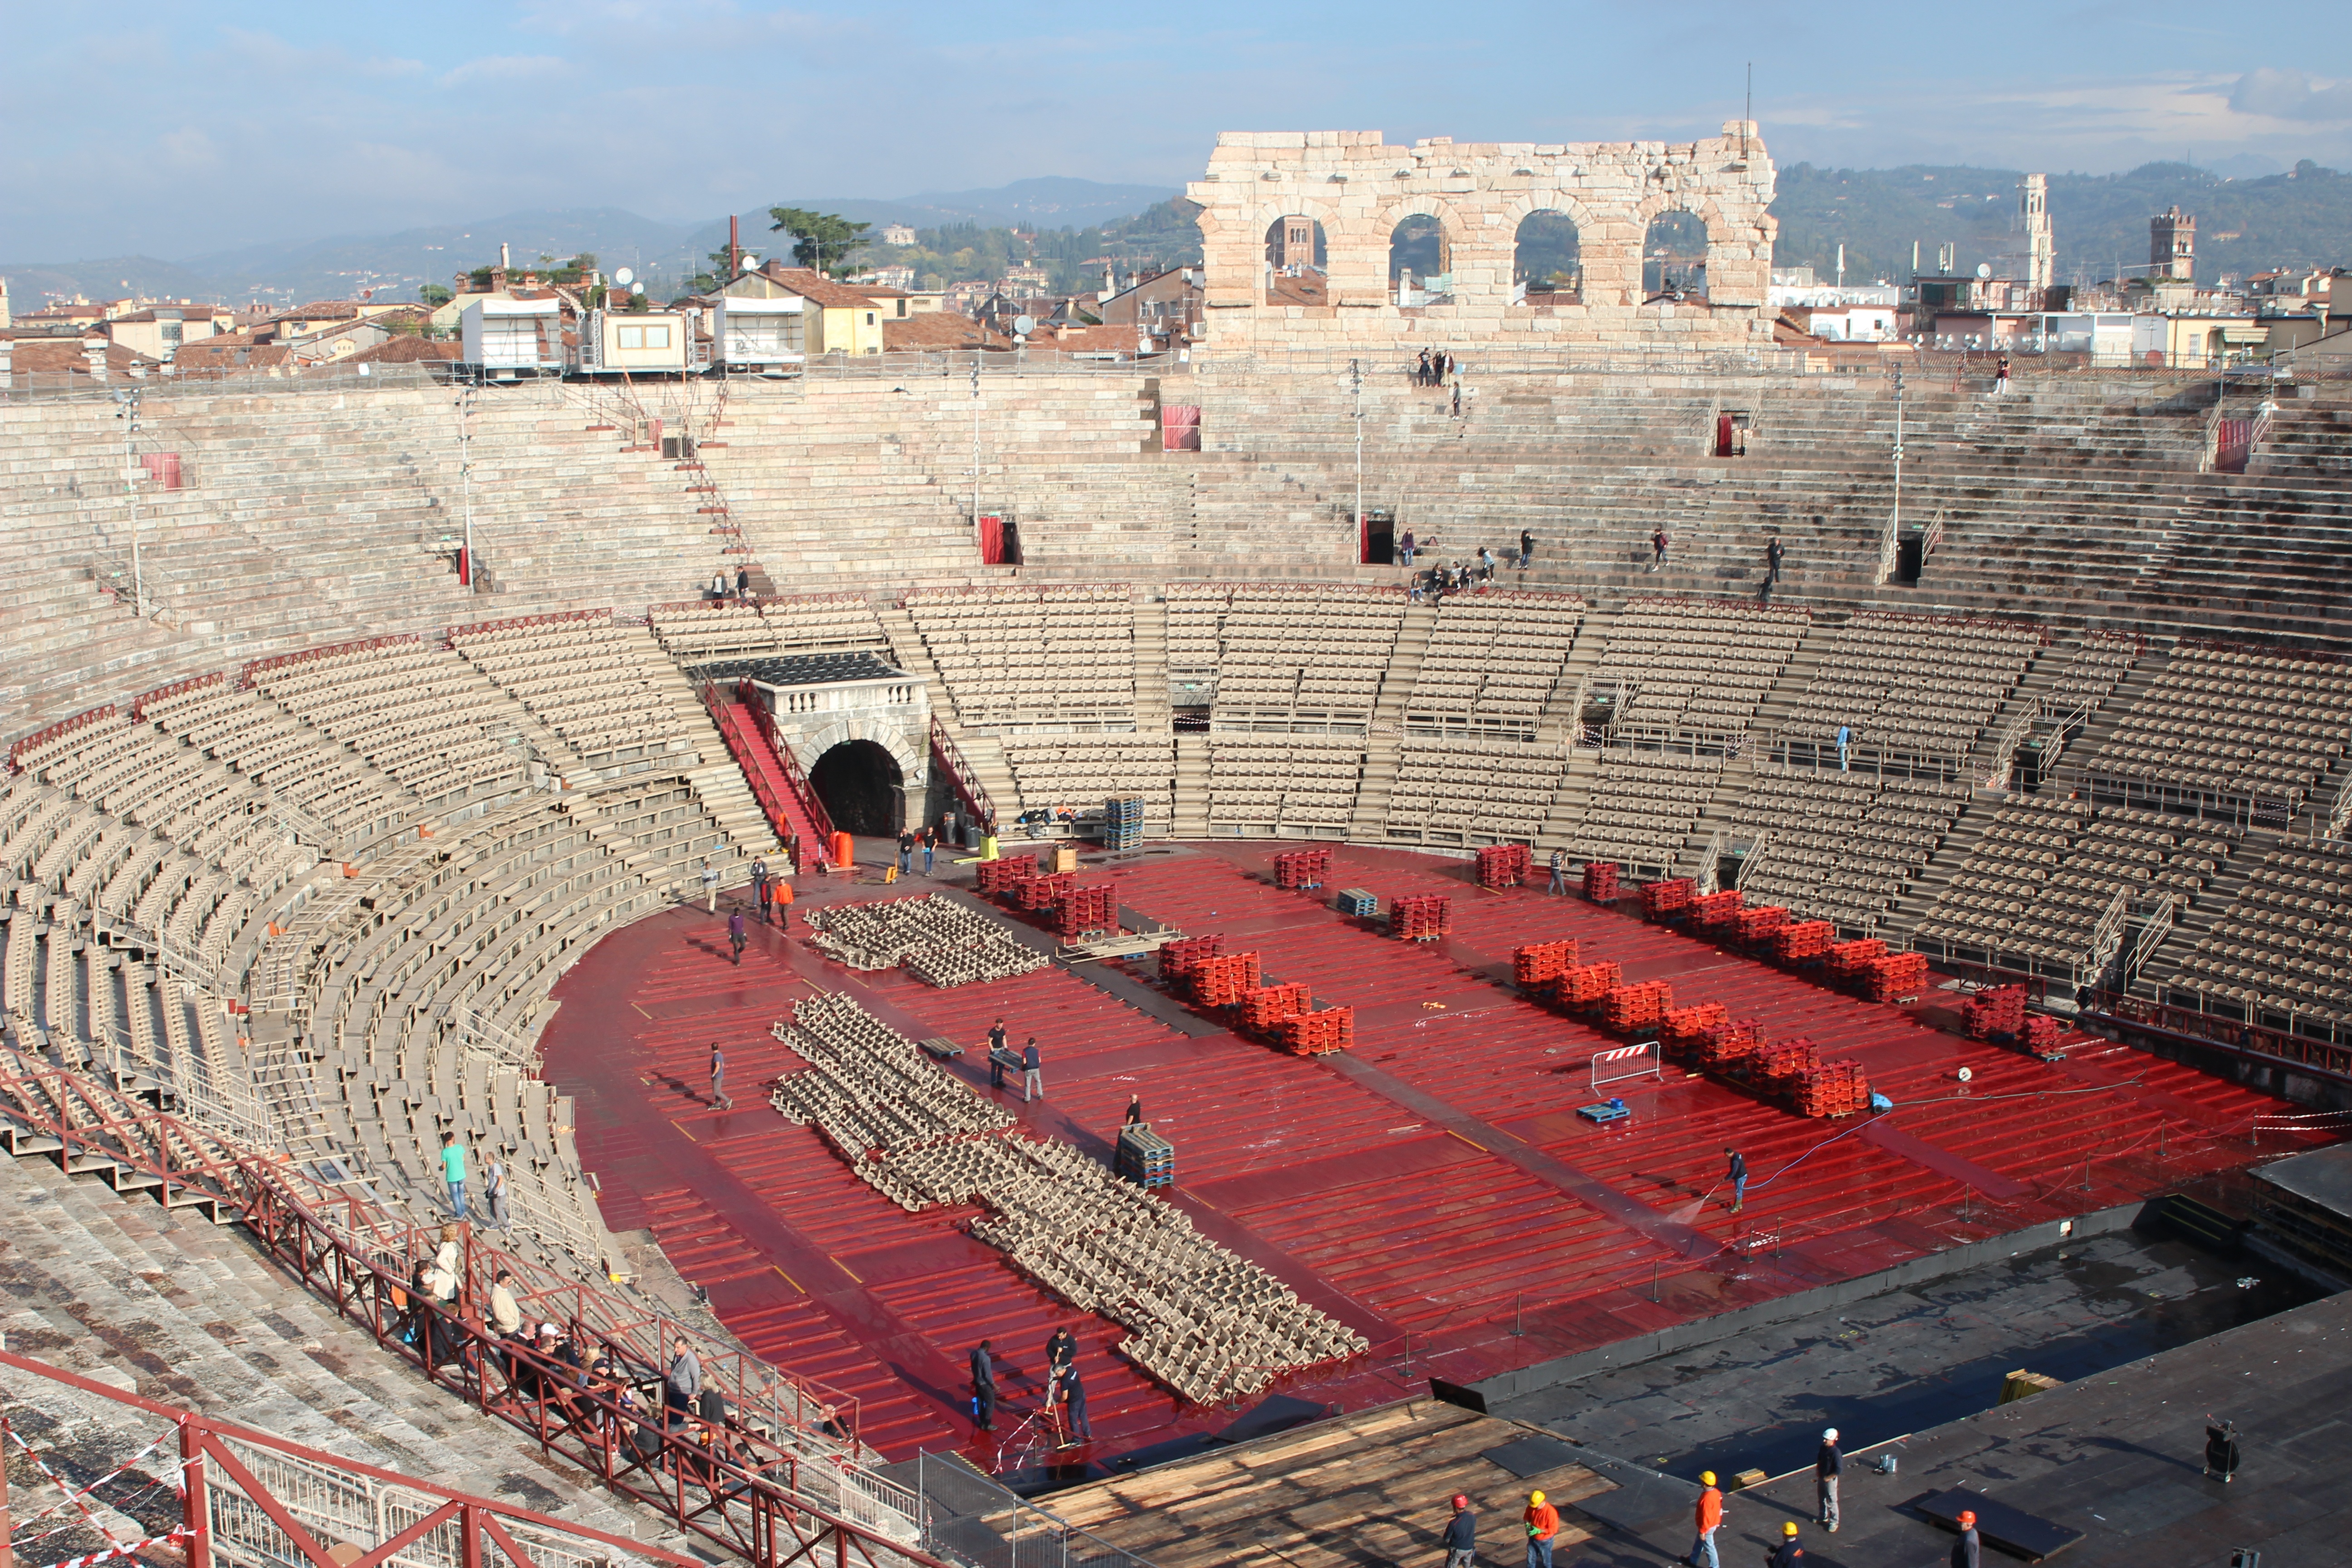
structure, europe, italy, stadium, arena, stage, amphitheatre, veneto, verona, romano, teatro, race track, bullring, aerial photography, geographical feature, sport venue, soccer specific stadium, music venue